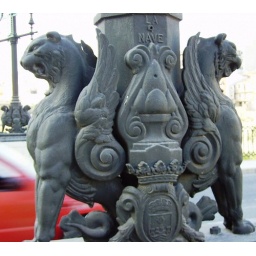
These street lamps ae on the bridge into La Vila over la Rio Amadorio